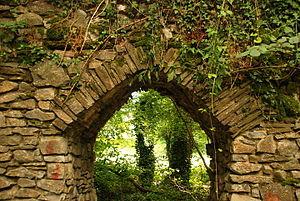
Aqueduc romain de Mettet
L'aqueduc romain de Mettet est un tronçon d'aqueduc gallo-romain situé sur le territoire de la commune belge de Mettet, en province de Namur.